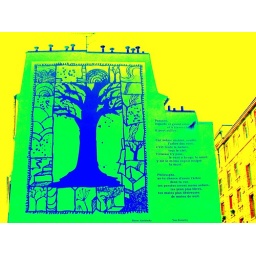
The blue tree in the green-yellow world